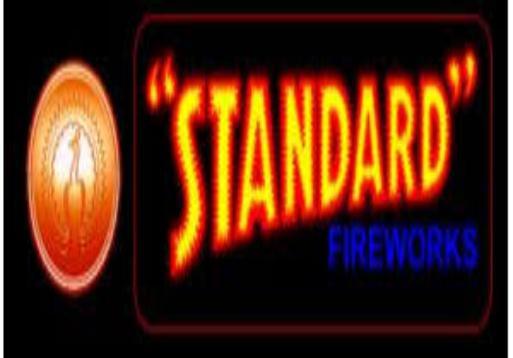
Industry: Leisure